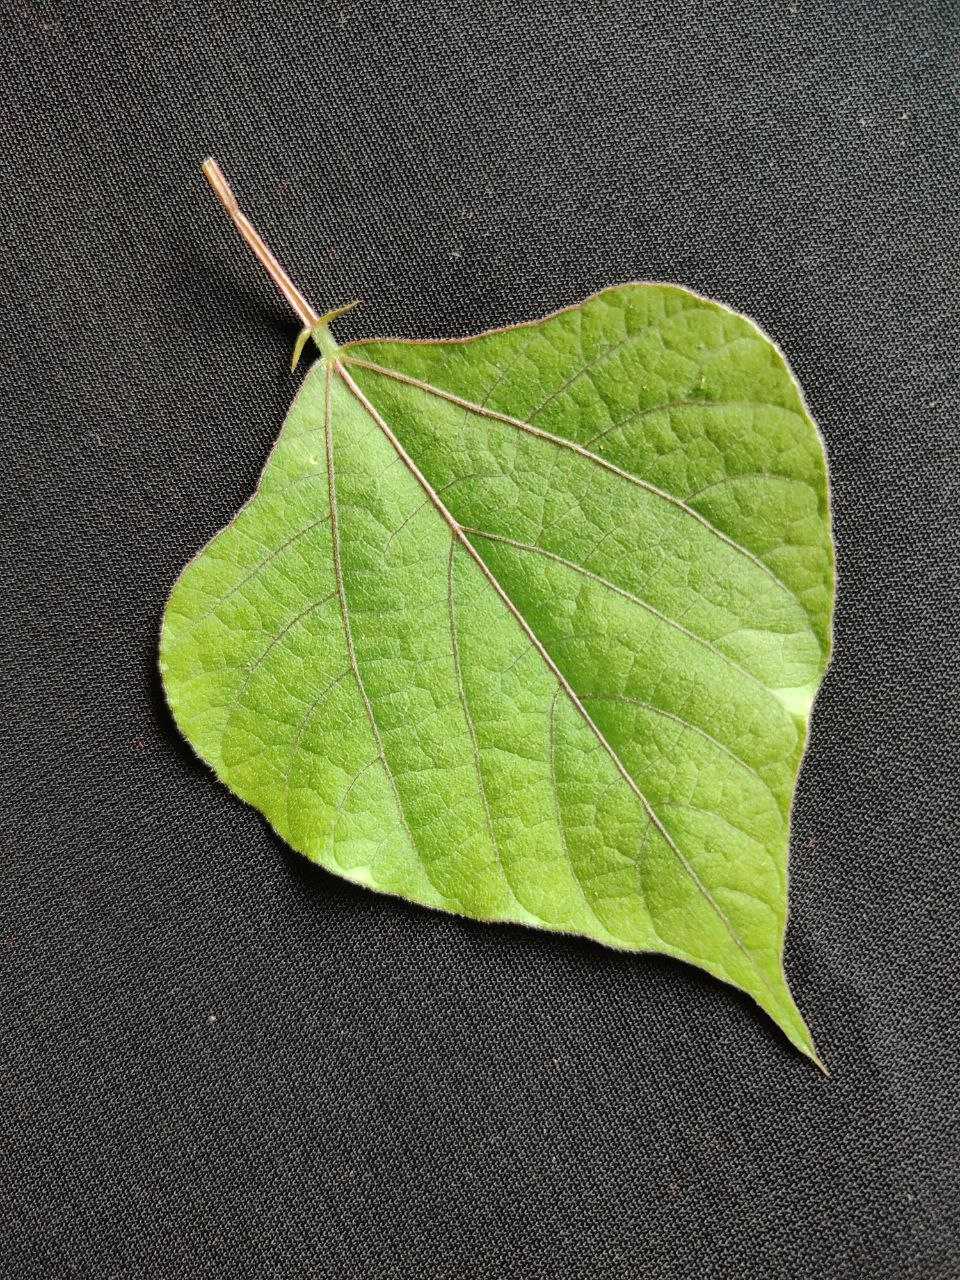
Crop: bean
Leaf condition: Fresh Leaf